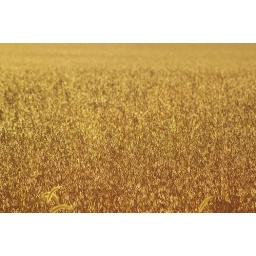
The soybeans have turned golden brown and ready for harvest in central Illinois